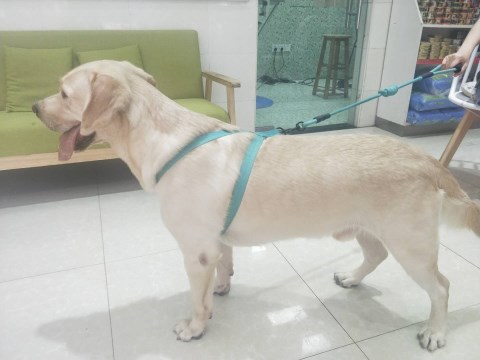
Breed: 3580-n000122-Labrador_retriever